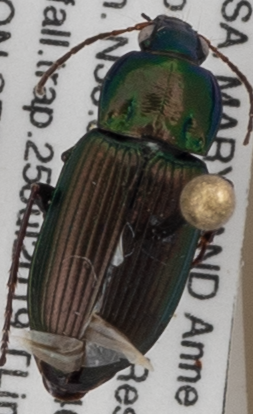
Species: Poecilus chalcites
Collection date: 2019-07-25
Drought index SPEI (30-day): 0.074
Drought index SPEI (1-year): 1.69
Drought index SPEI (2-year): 1.69